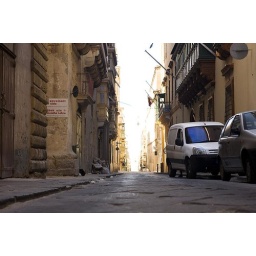
A dirty side street in Valetta, Malta.